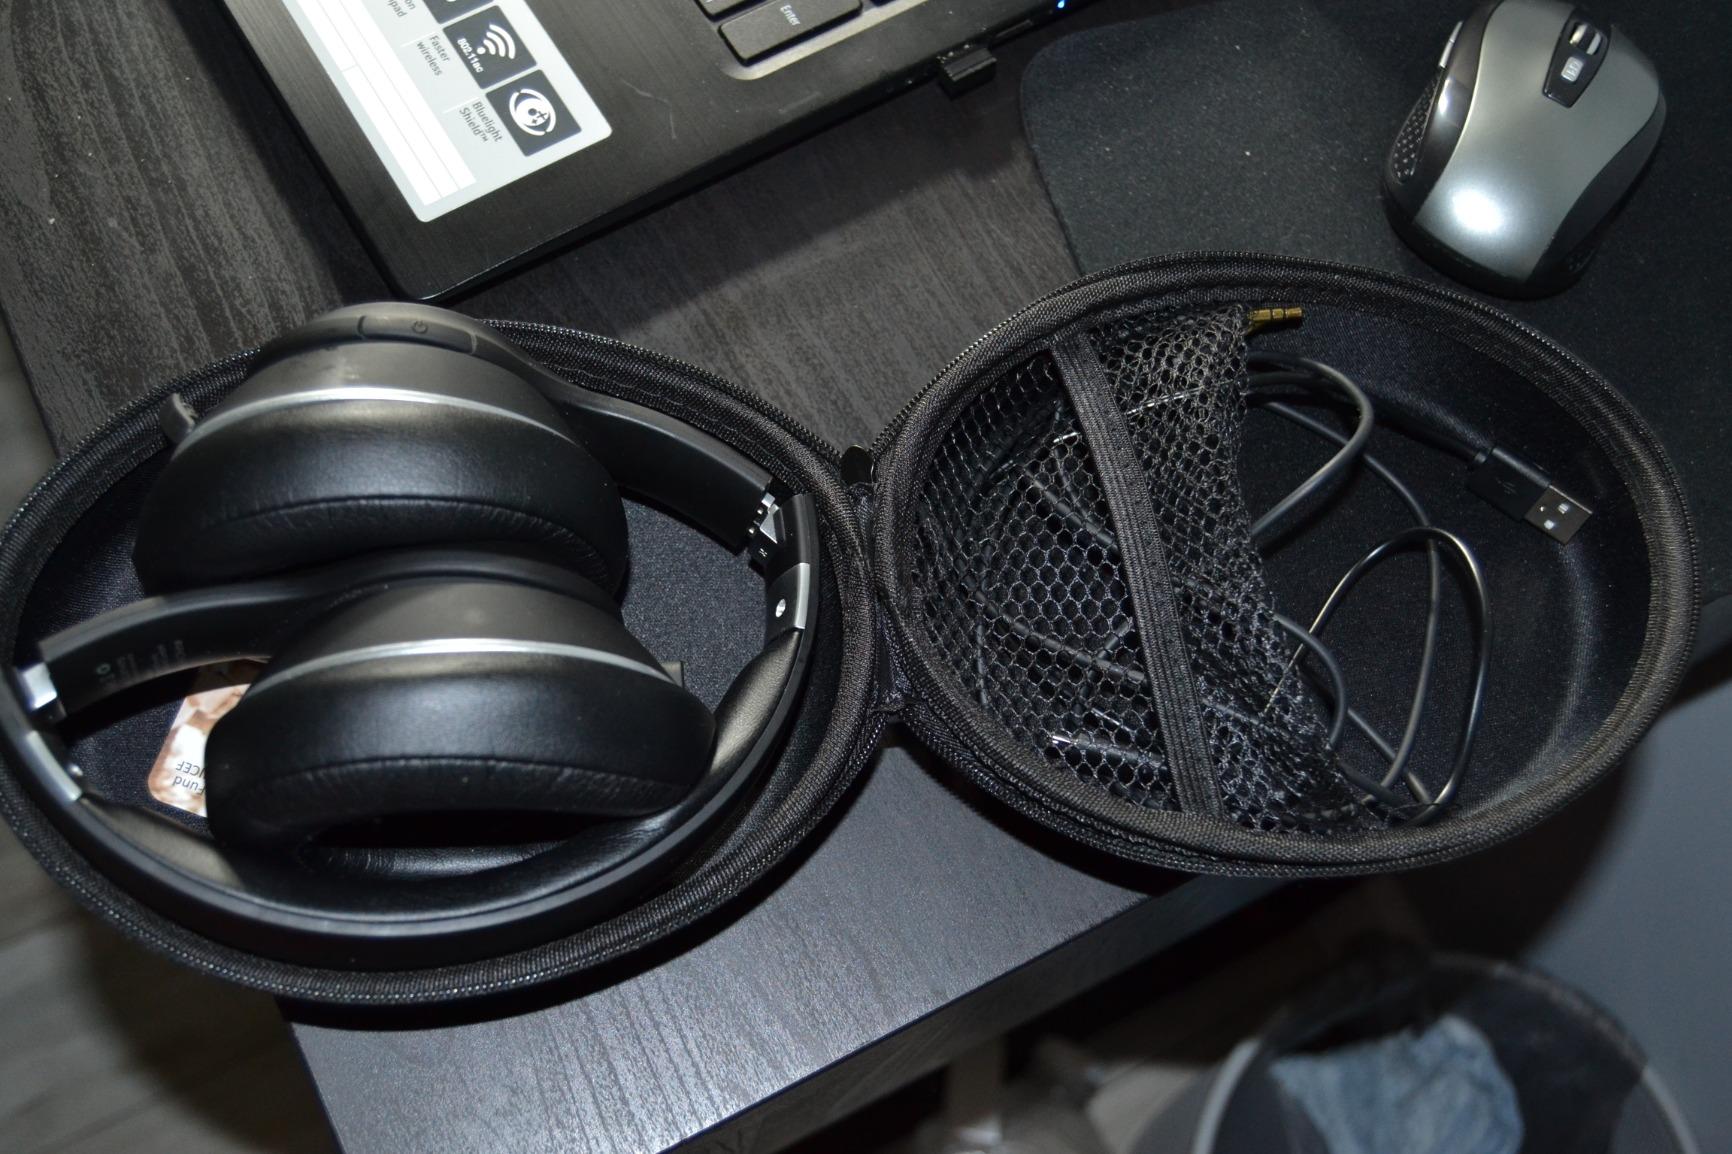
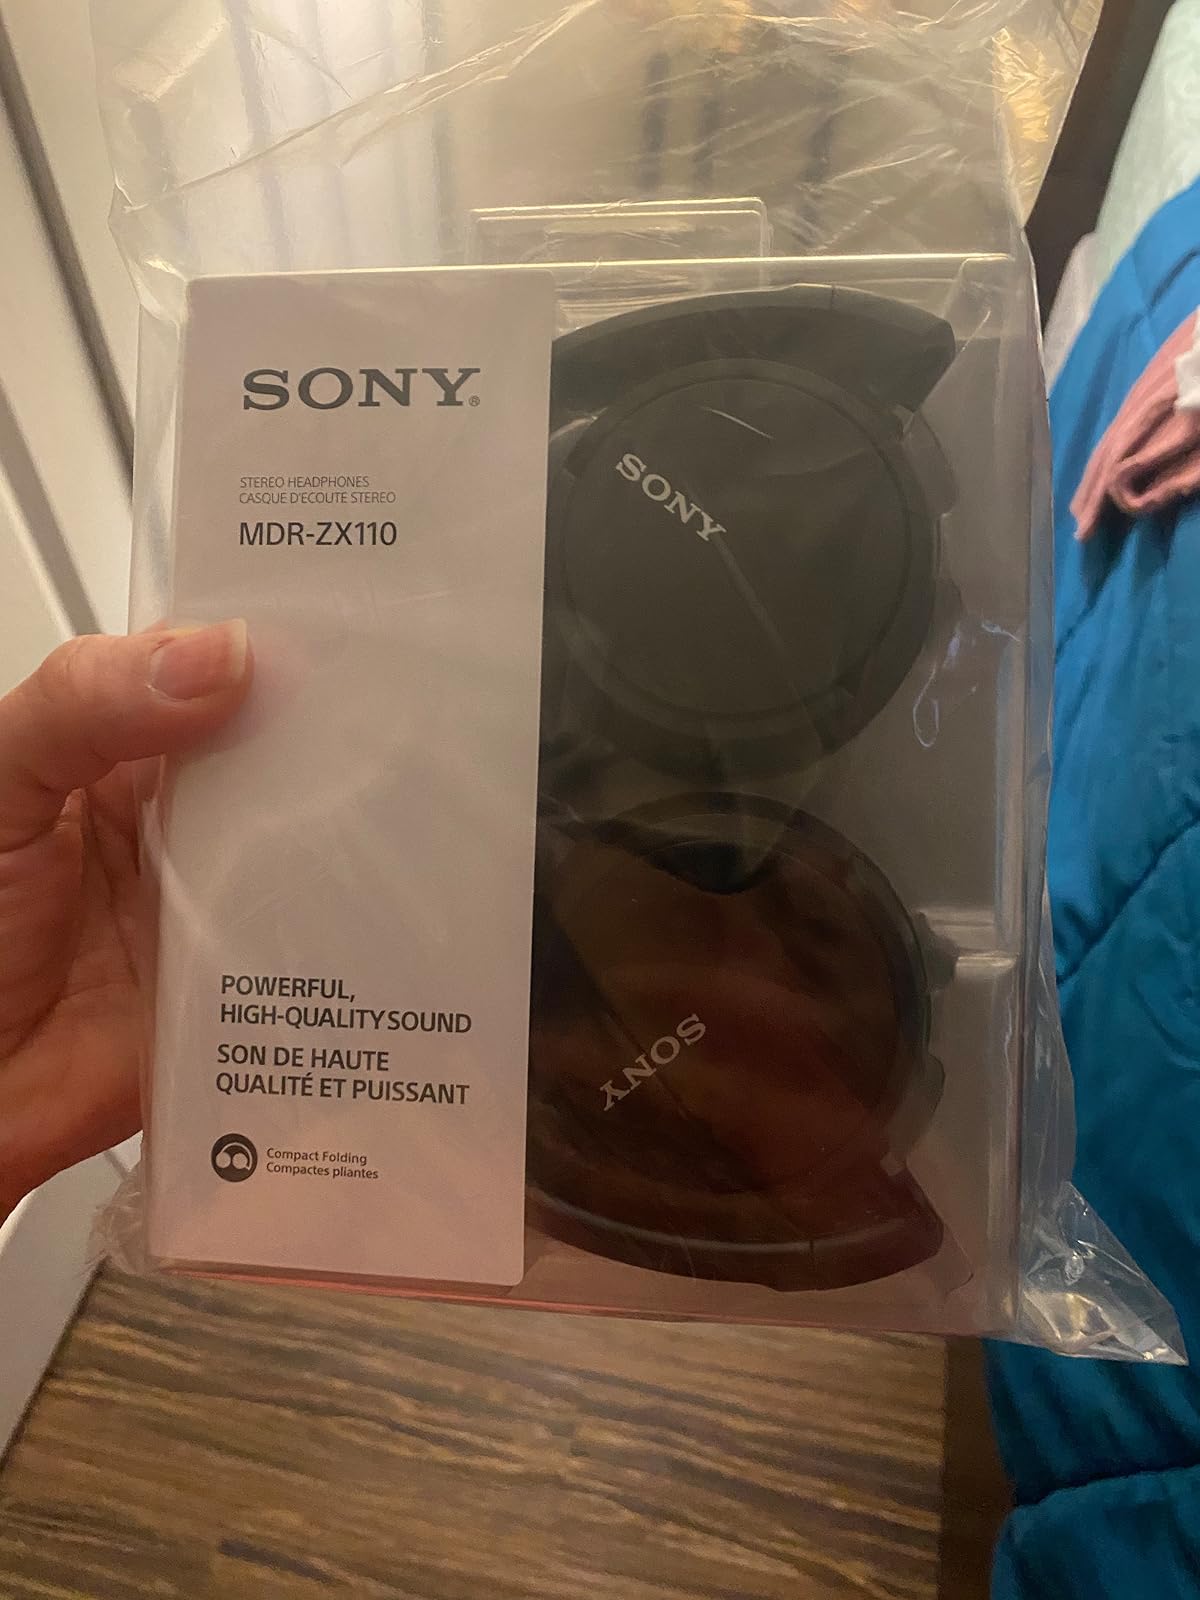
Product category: headphones
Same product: no